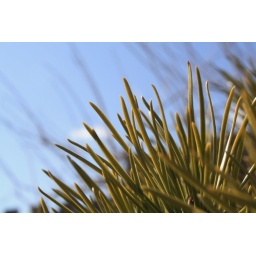
Close up of pine needles from a little tree in my backyard.